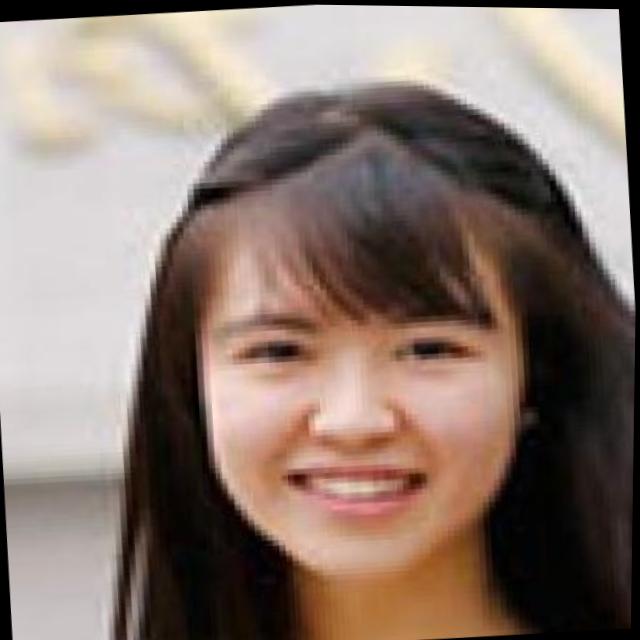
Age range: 13-20